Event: Nepal Earthquake
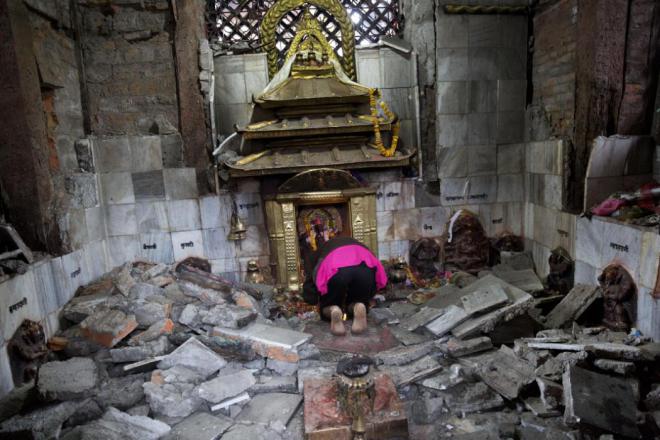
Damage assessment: damage